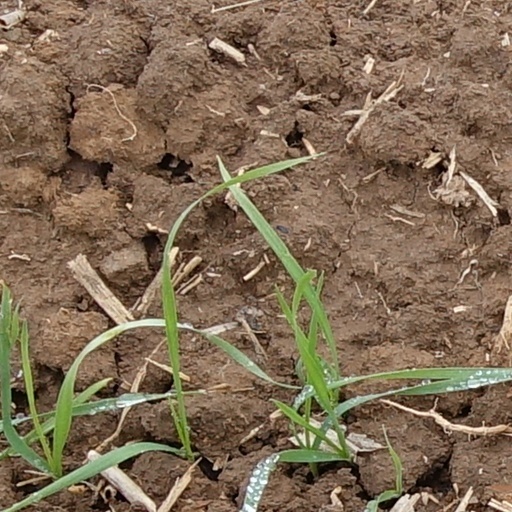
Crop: wheat